Benjamin Baker (engineer)

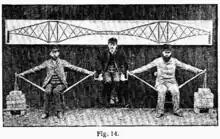
Stability of the cantilever

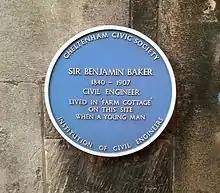
Blue plaque in Cheltenham at the site of Baker's former home

With Sir John Fowler, he designed and engineered the Forth Bridge after the Tay bridge collapse. It was a cantilever bridge and Baker gave numerous lectures on the principles which lay behind his design. Thomas Bouch had originally been awarded the contract but he lost it after the Tay Bridge Inquiry reported in June 1880. The bridge was built entirely in steel, much stronger than cast iron. He used hollow steel tubes to create the cantilever, and it was then the largest bridge of its kind in the world. The bridge is regarded as an engineering marvel. It is in length, and the double track is elevated above high tide. It consists of two main spans of , two side spans of , 15 approach spans of and five of ).[3] Each main span comprises two 680 ft (210 m) cantilever arms supporting a central 350 ft (110 m) span girder bridge. The three great four-tower cantilever structures are 340 ft (104 m) tall, each 70 ft (21 m) diameter foot resting on a separate foundation. The southern group of foundations had to be constructed as caissons under compressed air, to a depth of 90 ft (27 m). At its peak, approximately 4,600 workers were employed in its construction. Initially, it was recorded that 57 lives were lost however after extensive research by local historians, the figure has been revised upwards to 98. Eight men who fell from the bridge were saved by boats positioned in the river under work areas. More than 55,000 tons of steel were used, as well as 18,122 m³ of granite and over eight million rivets. The bridge was opened on 4 March 1890 by the Prince of Wales, later King Edward VII, who drove home the last rivet, which was gold plated and suitably inscribed. A contemporary materials analysis of the bridge, c. 2002, found that the steel in the bridge is of good quality, with little variation.